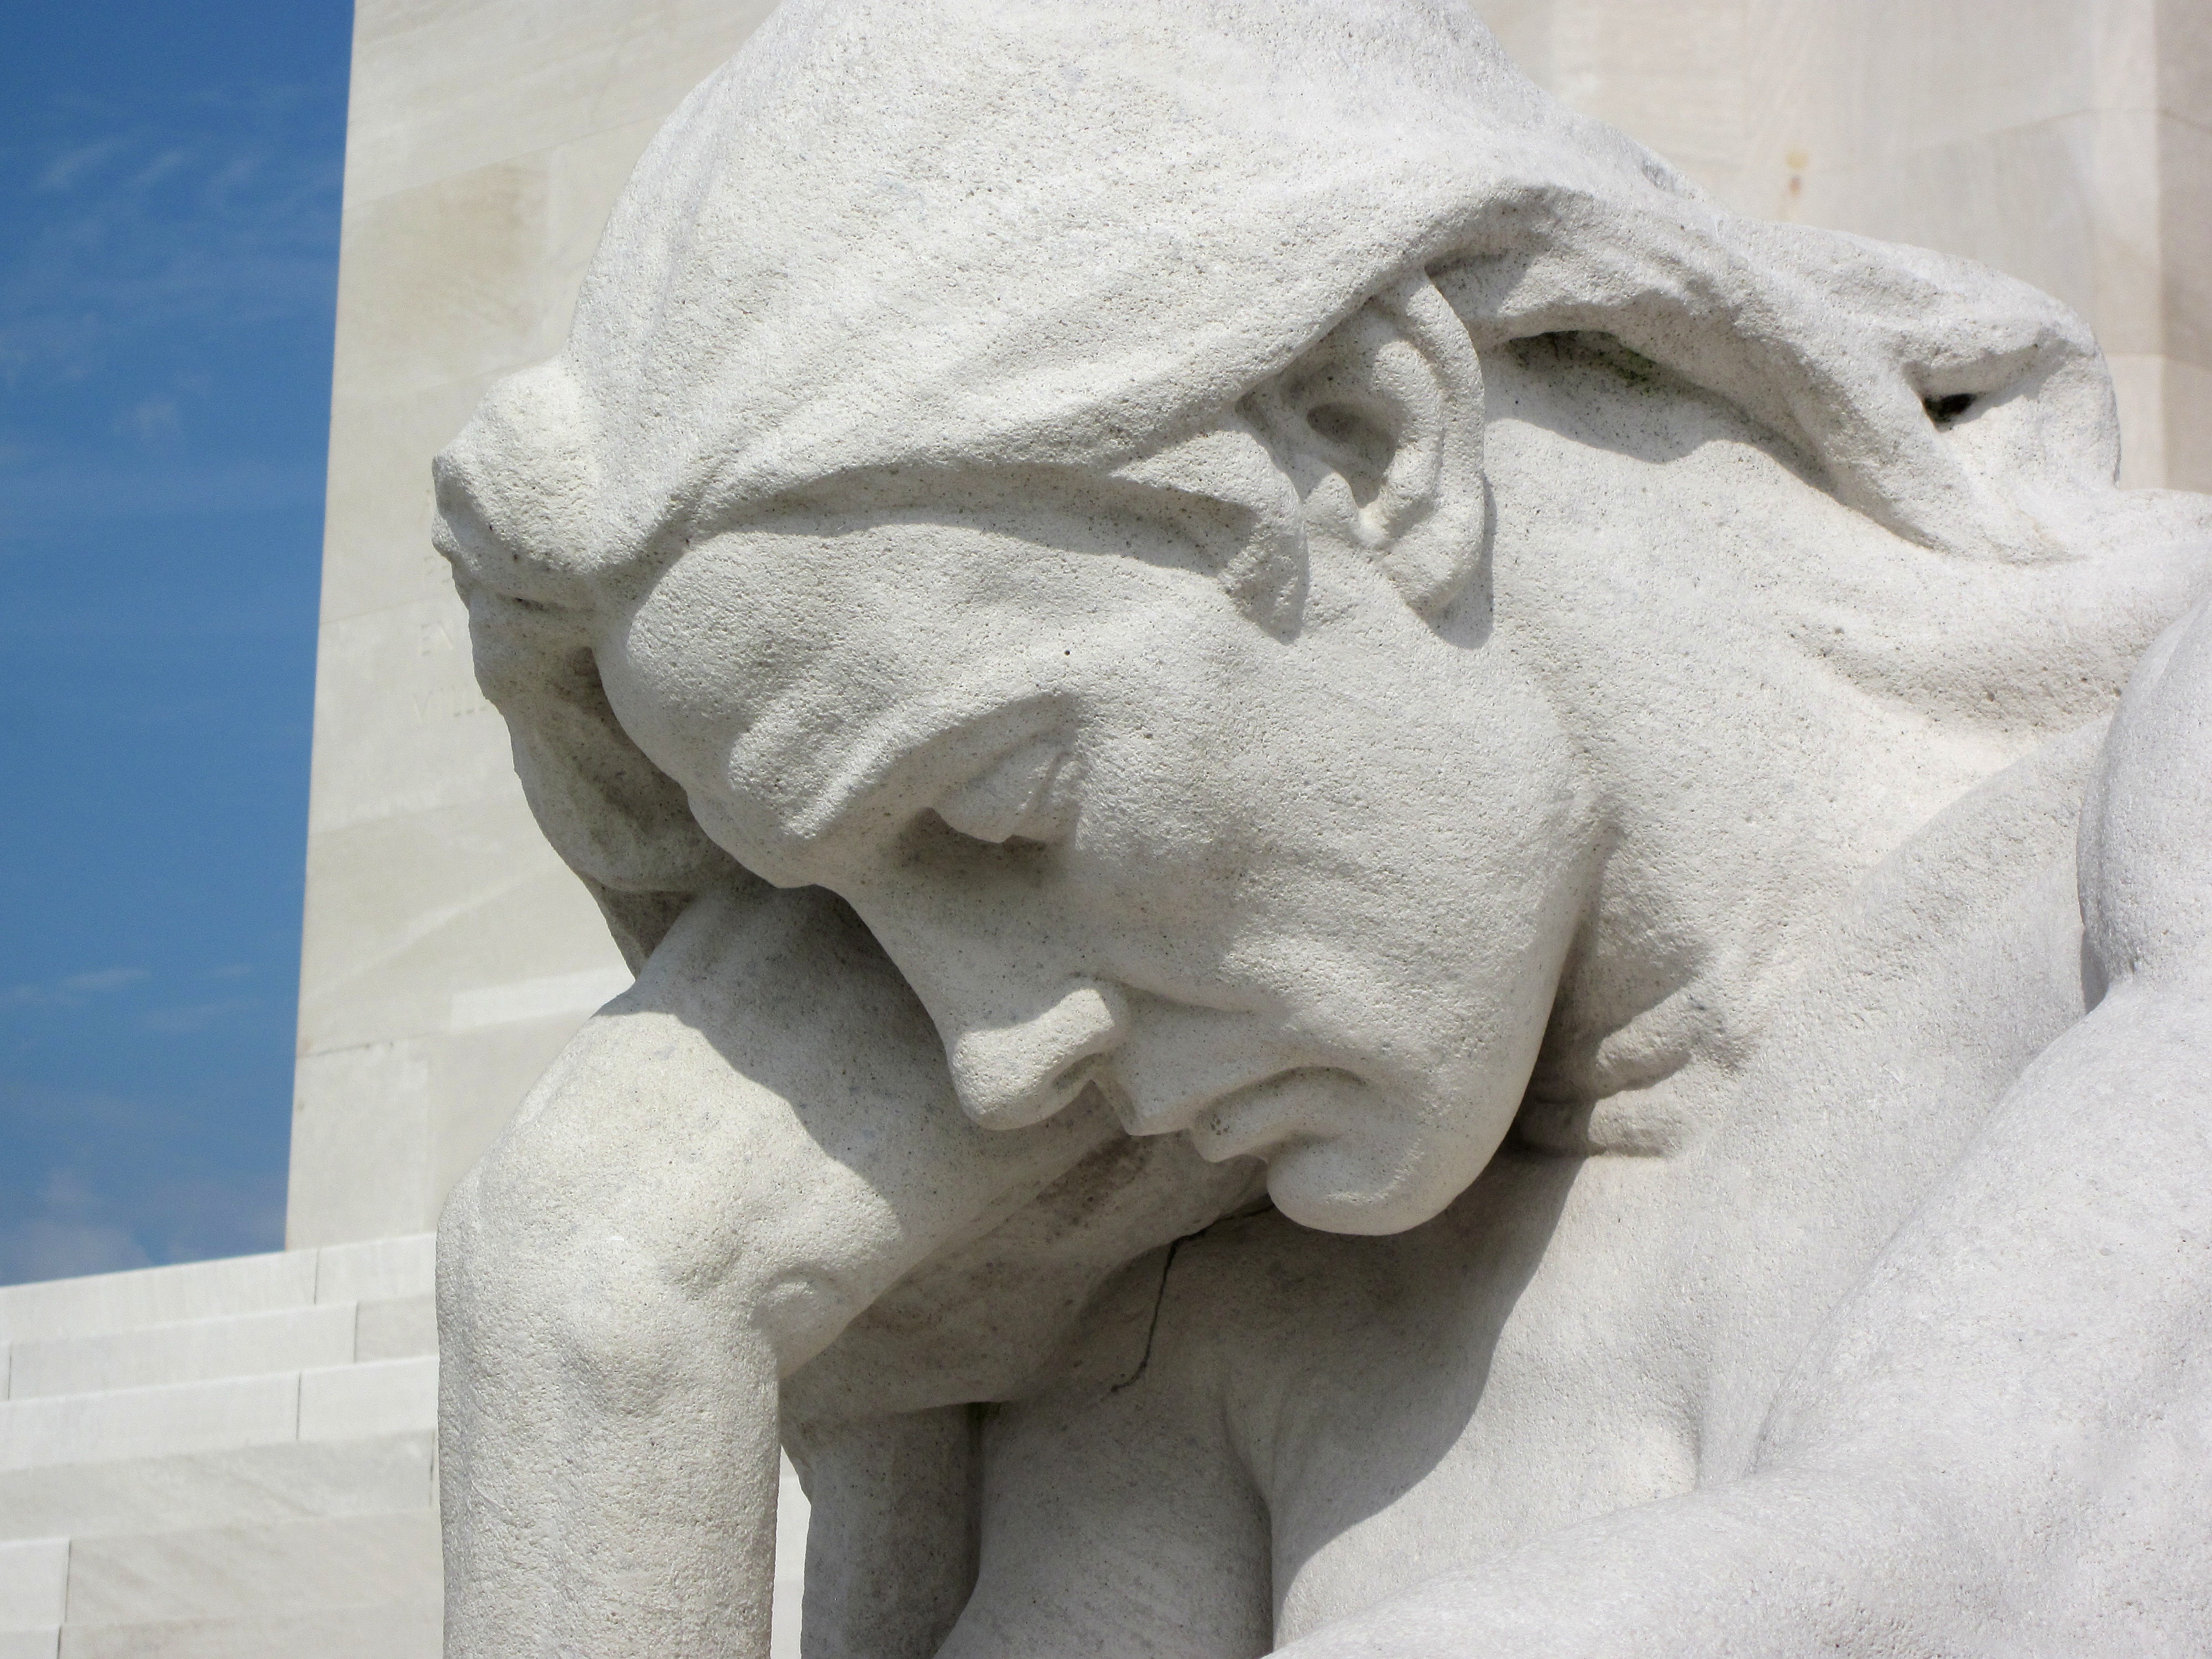
sand, rock, white, monument, france, statue, material, sculpture, memorial, war, art, canadian, normandy, carving, veterans, ww1, vimy, world war 1, stone carving, ancient history, arras, vimy monument, vimy ridge, classical sculpture